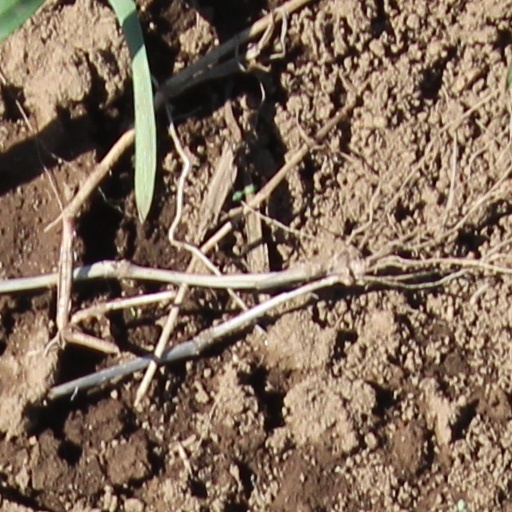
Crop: wheat